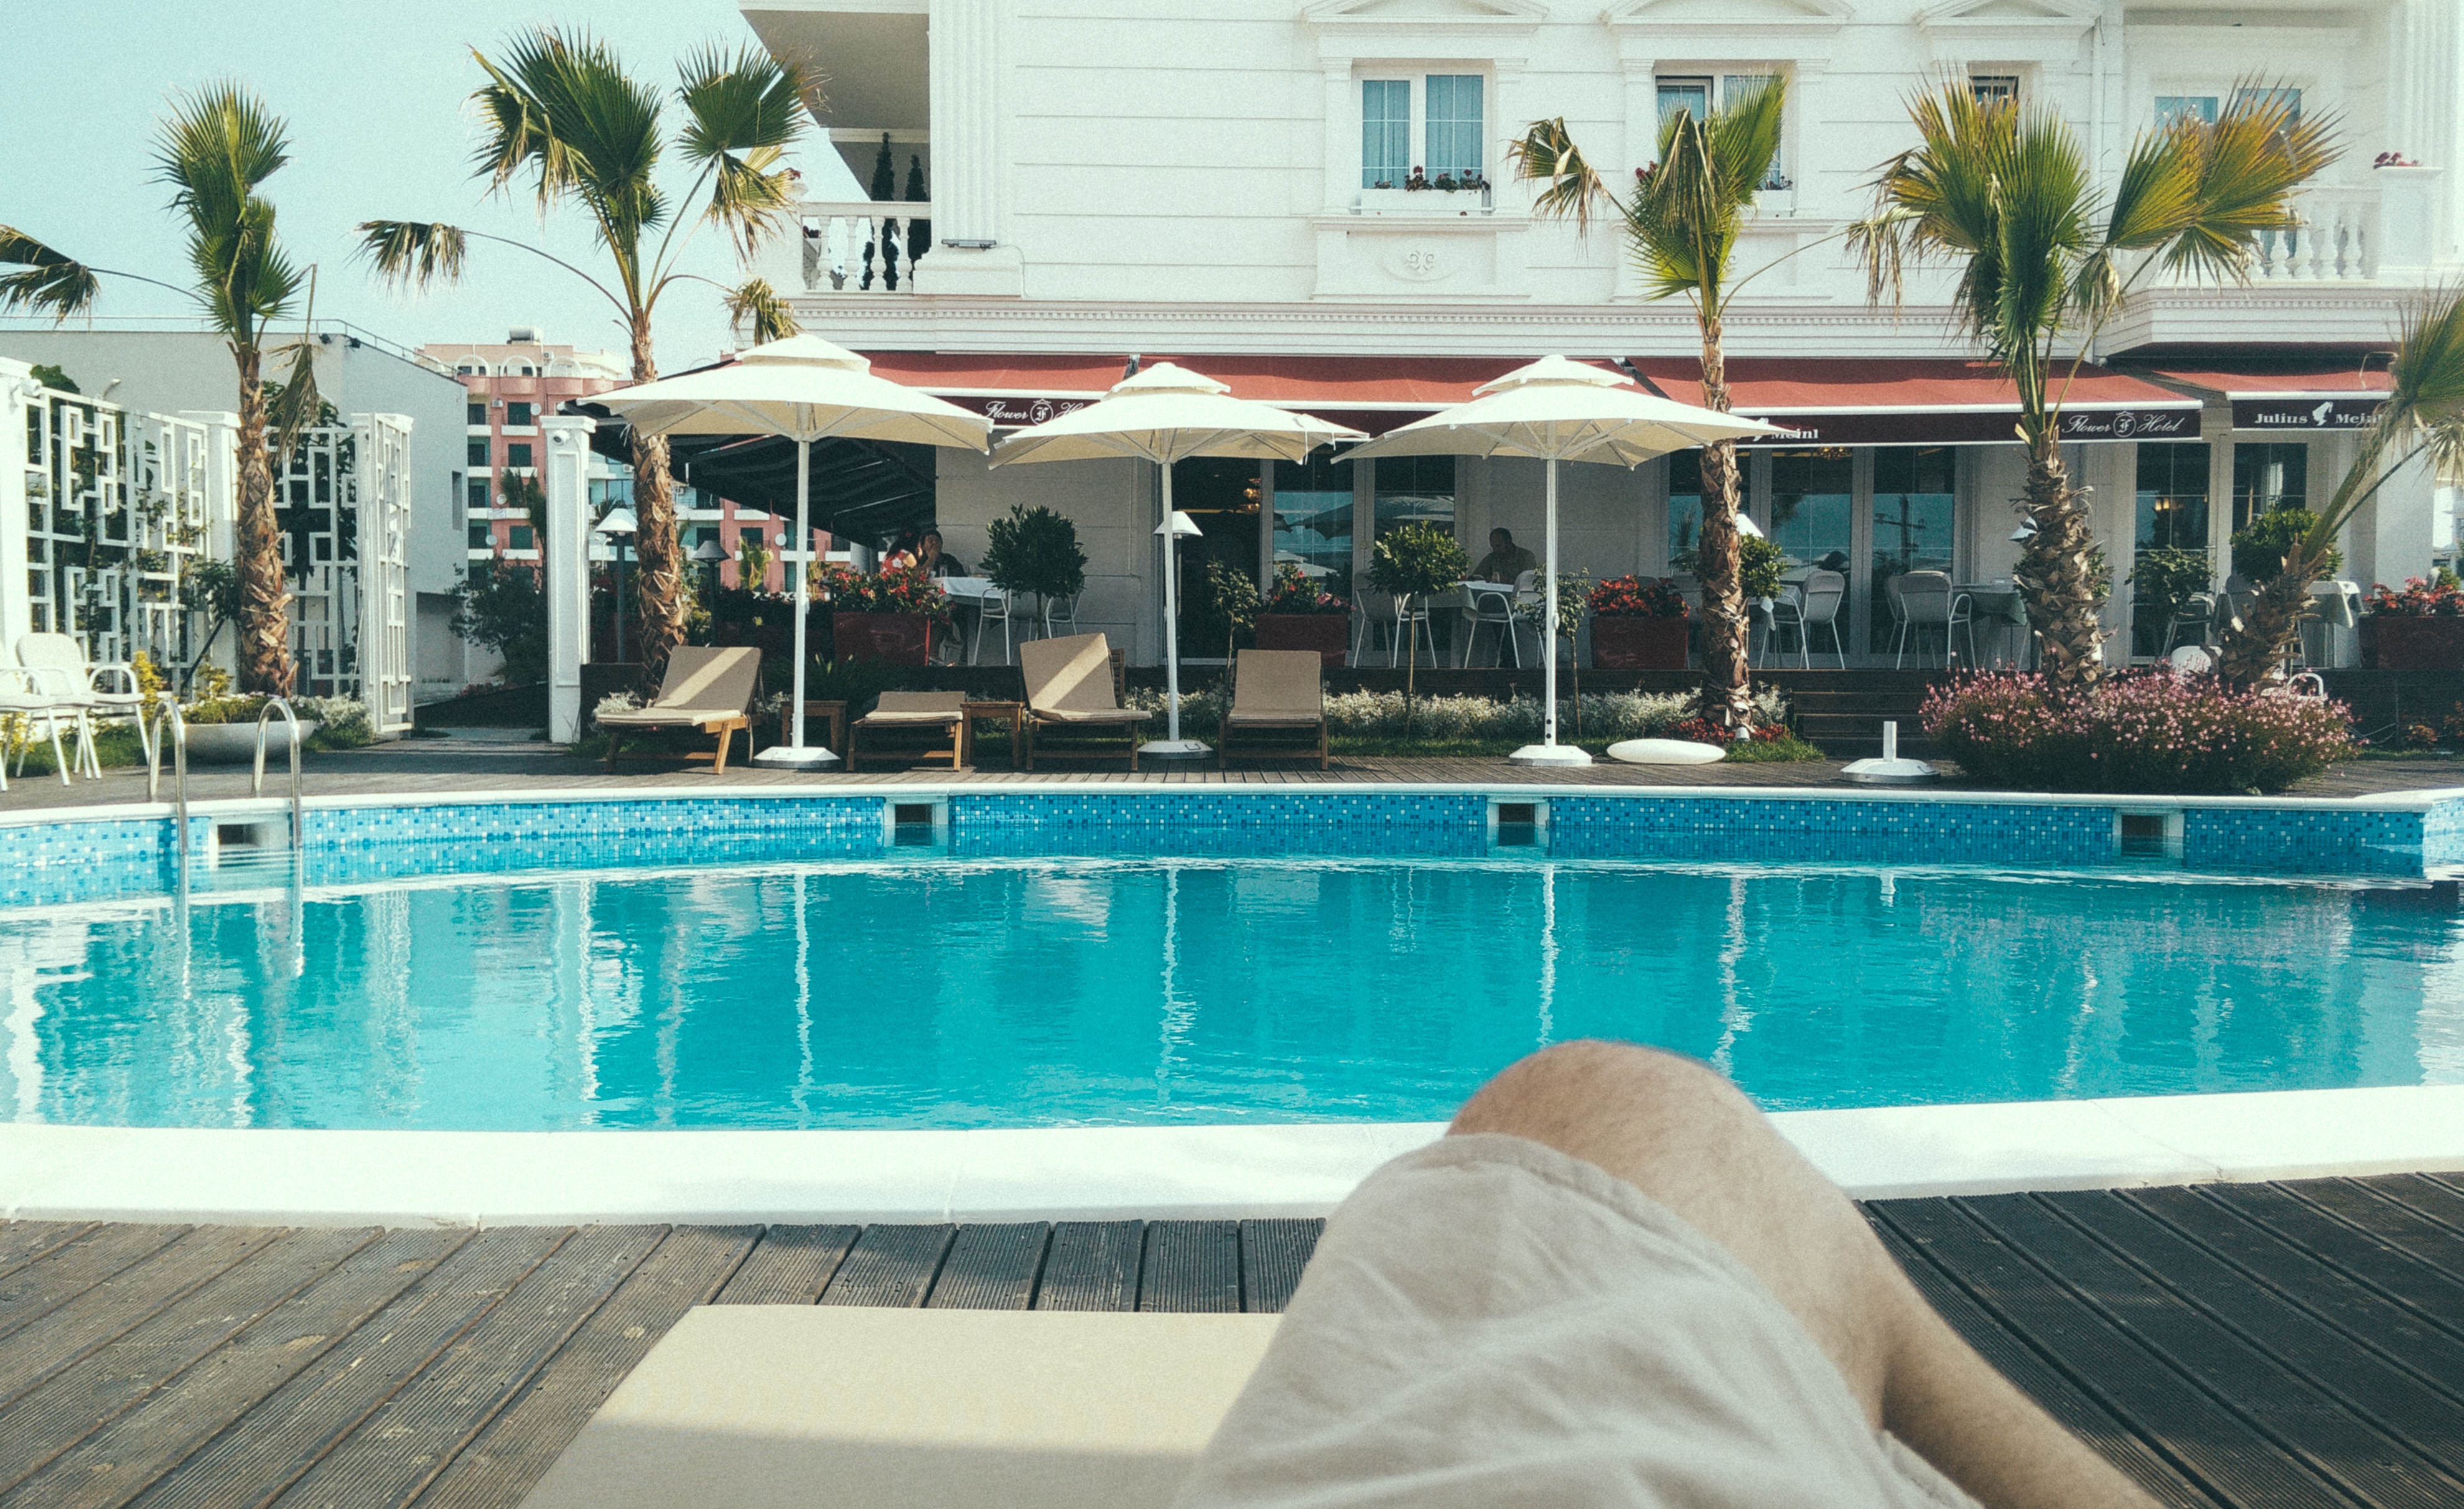
water, villa, vacation, swimming pool, backyard, property, leisure, relaxation, hotel, resort, umbrellas, poolside, estate, condominium, real estate